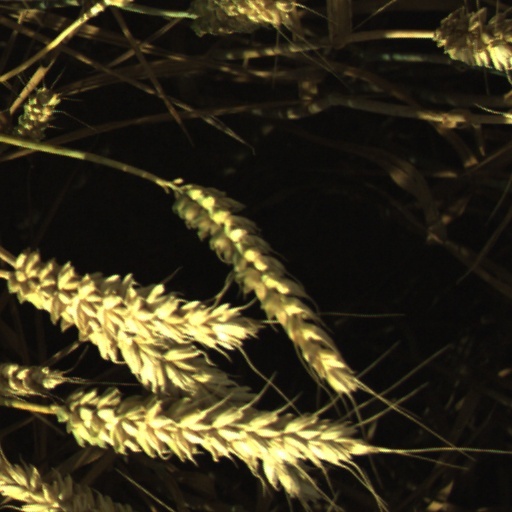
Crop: wheat